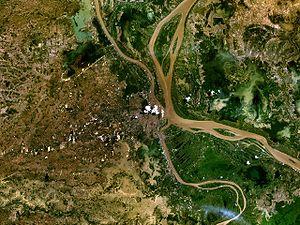
Le Mékong est un fleuve d’Asie du Sud-Est, le dixième fleuve du monde et le quatrième d’Asie au plus grand débit, celui-ci atteignant en moyenne 284 km³ d’eau par an. Les chiffres concernant sa longueur varient de 4 350 à 4 909 km, et son bassin versant draine 810 000 km².
Phnom Penh est la capitale du Cambodge, située dans la moitié sud du pays, au confluent du Tonlé Sap et du Mékong. En 2019, 2 129 371 Phnompenhois vivent sur les 290 km² du territoire de la municipalité de Phnom Penh. Administrativement, Phnom Penh est également une province du Cambodge. Pa Socheatvong en est le gouverneur actuel.